History of Asia

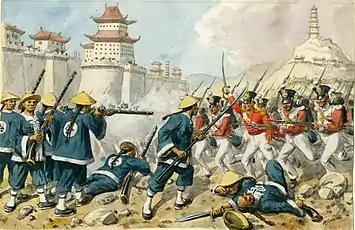
British troops taking Zhenjiang from Qing troops

In early-modern Japan following the Sengoku period of "warring states", central government had been largely reestablished by Oda Nobunaga and Toyotomi Hideyoshi during the Azuchi–Momoyama period. After the Battle of Sekigahara in 1600, central authority fell to Tokugawa Ieyasu who completed this process and received the title of "shōgun" in 1603.